Game of Pawns

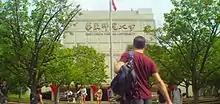
In "Game of Pawns" Shriver is portrayed by actor Joshua Murray, depicted as being in front of the main entrance to the East China Normal University in Shanghai; ECNU's administration complained about the use of the university in the film.

Adam Taylor of "The Washington Post" described it as "strikingly cheesy, obviously low-budget". Emily Rauhala of "Time" described it as "a bit of a stinker" that "comes off as cross between a public service announcement and a parody." Rauhala concluded that since the film had a "stereotypical view of China" it meant that "the people behind it, like Shriver, seem well-intentioned but unforgivably naive." Jason Koebler of "Vice" referred to it as being "very bad".